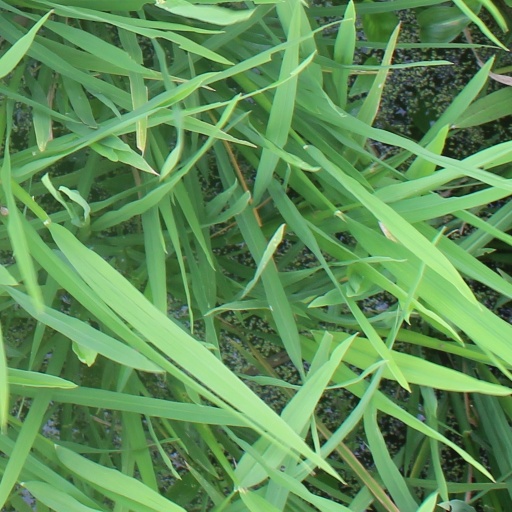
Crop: rice